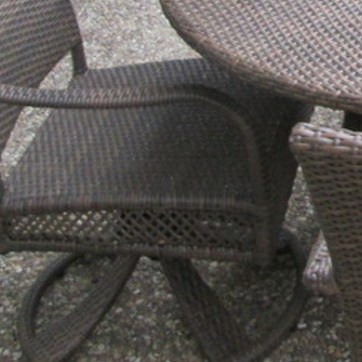
Material: other